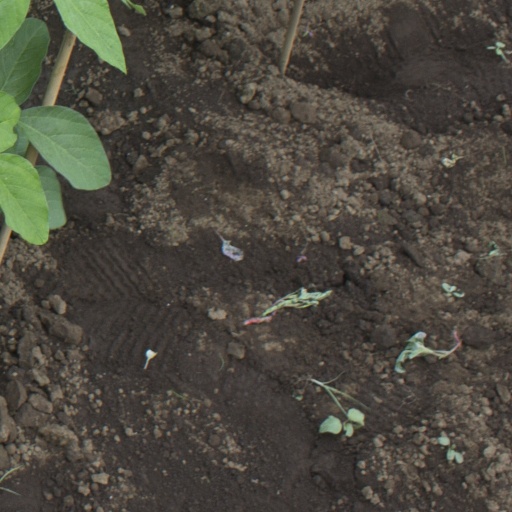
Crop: soybean